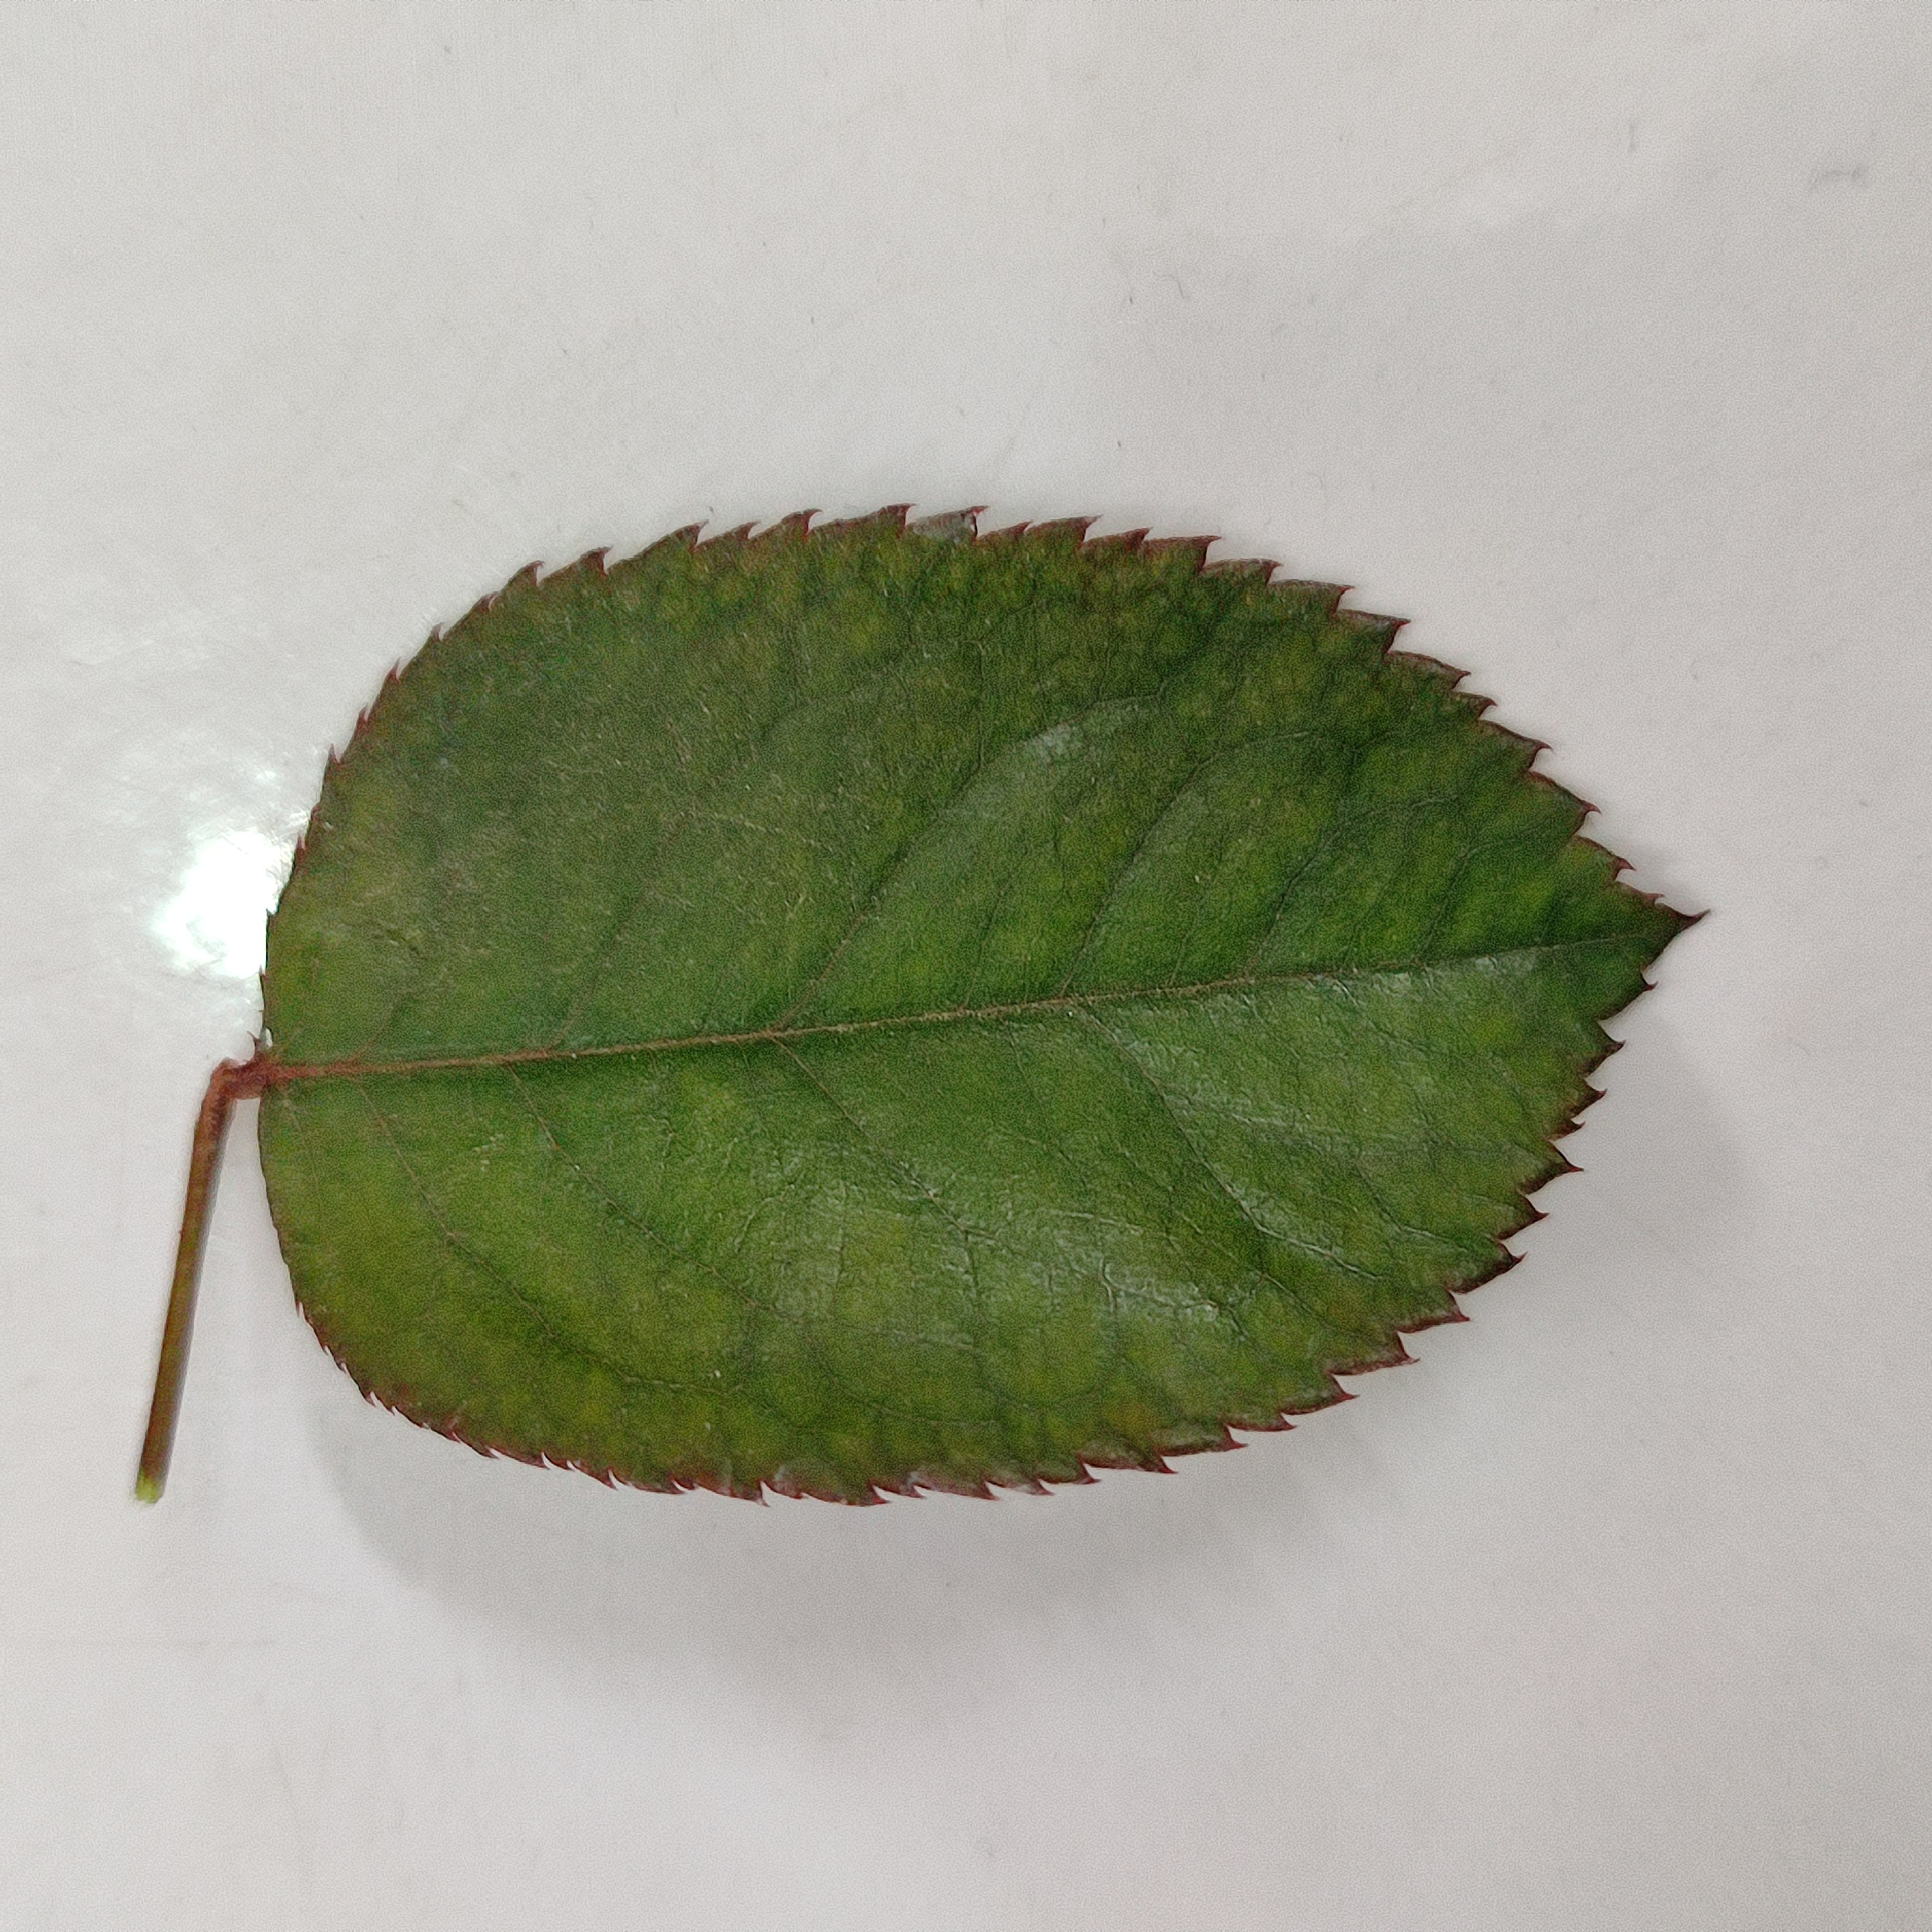
Label: Healthy Leaf